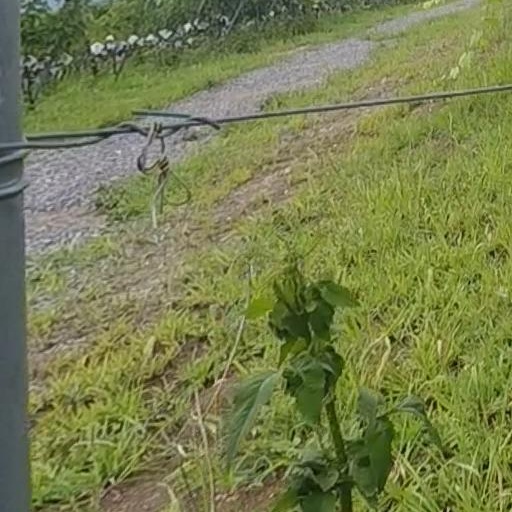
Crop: grape